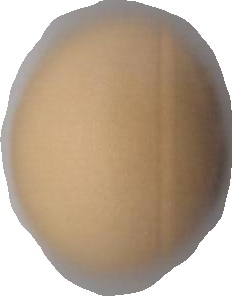
Variety: Grobogan